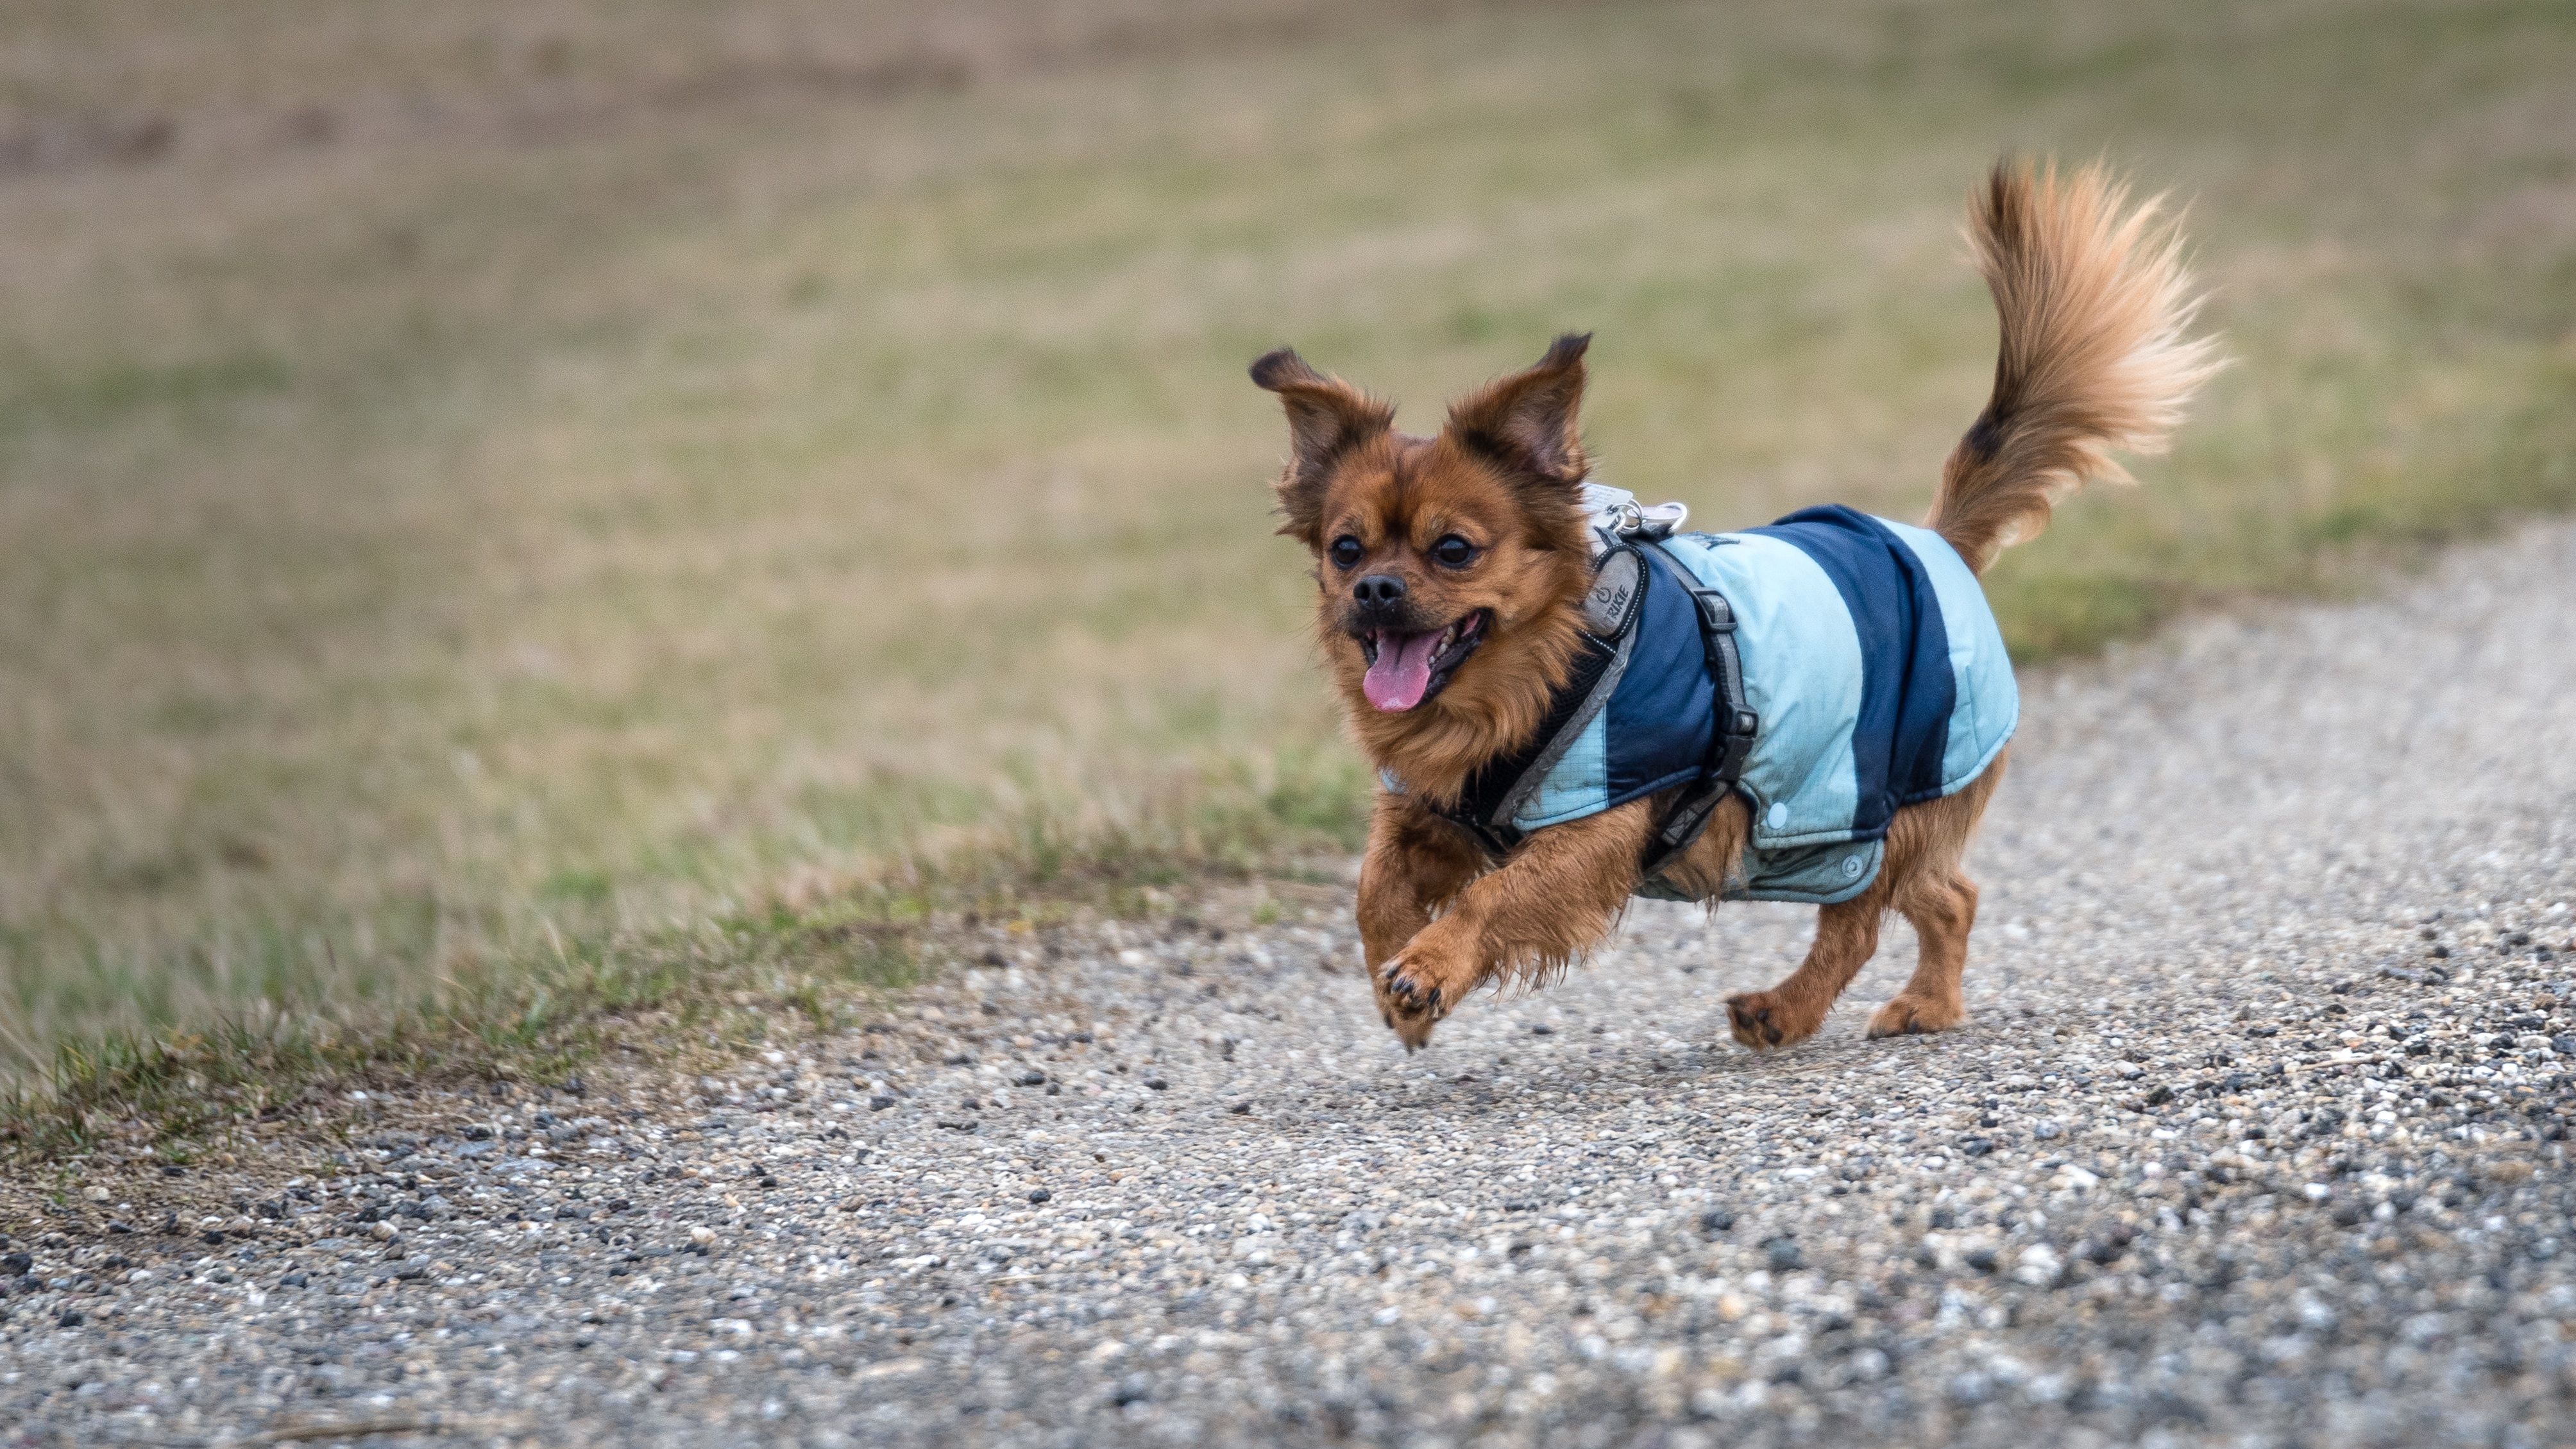
play, dog, animal, cute, walk, small, mammal, race, vertebrate, dog breed, small dog, dog like mammal